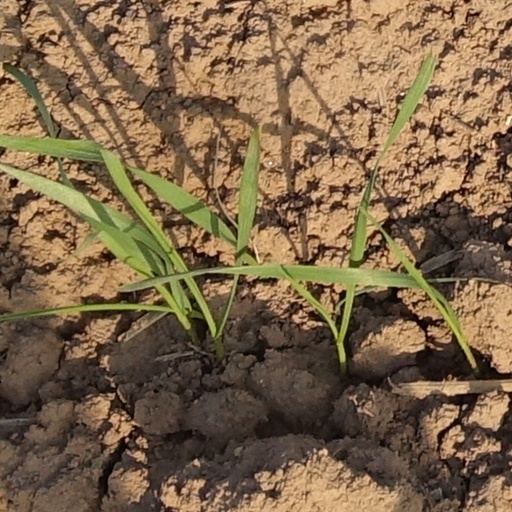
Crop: wheat